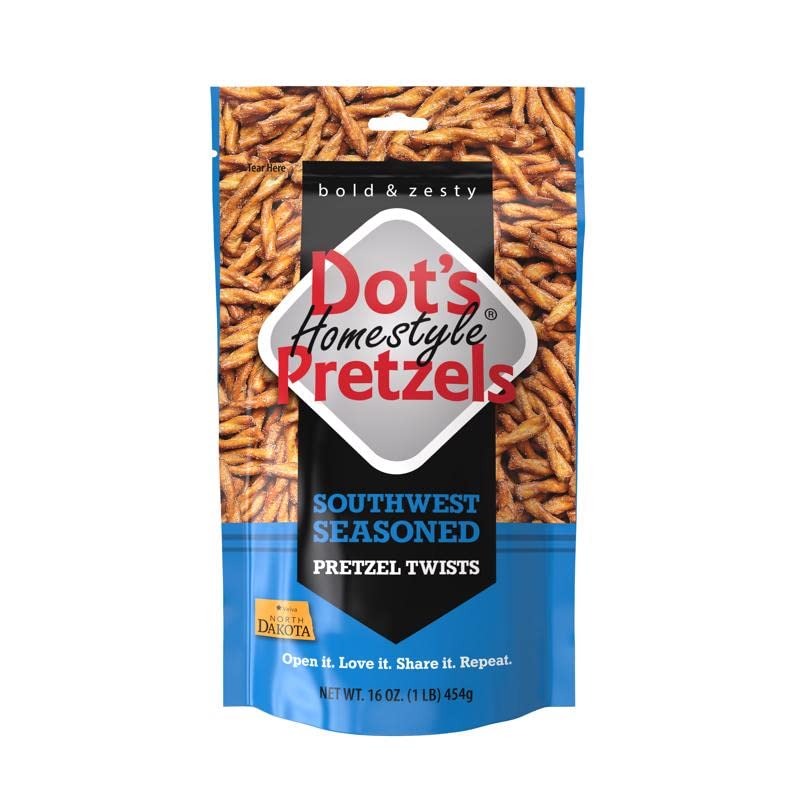
Item Name: DOTS PRETZLS STHWST 16OZ
Value: 480.0
Unit: Ounce

Price: 6.99